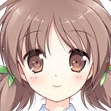
Portrait style: Anime Portrait